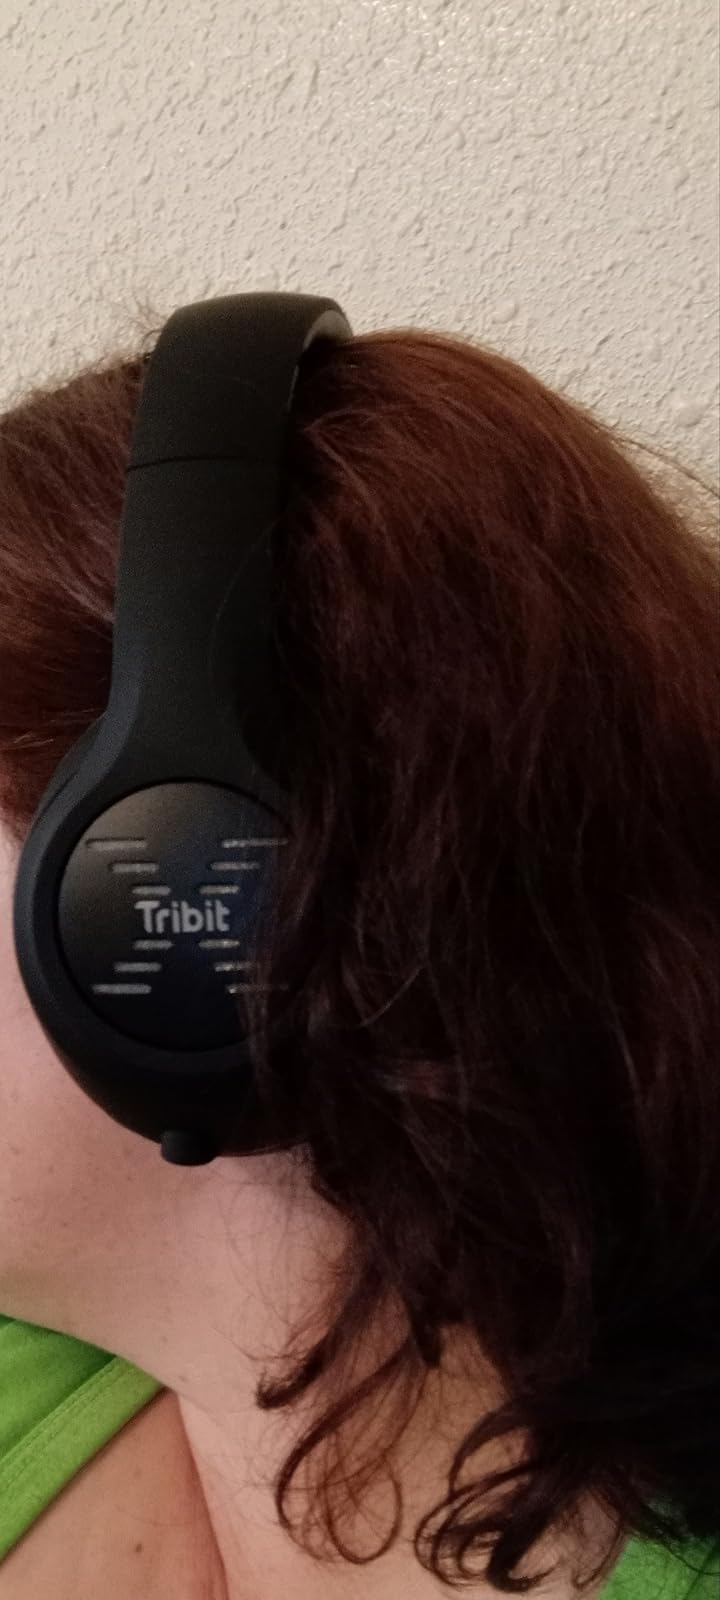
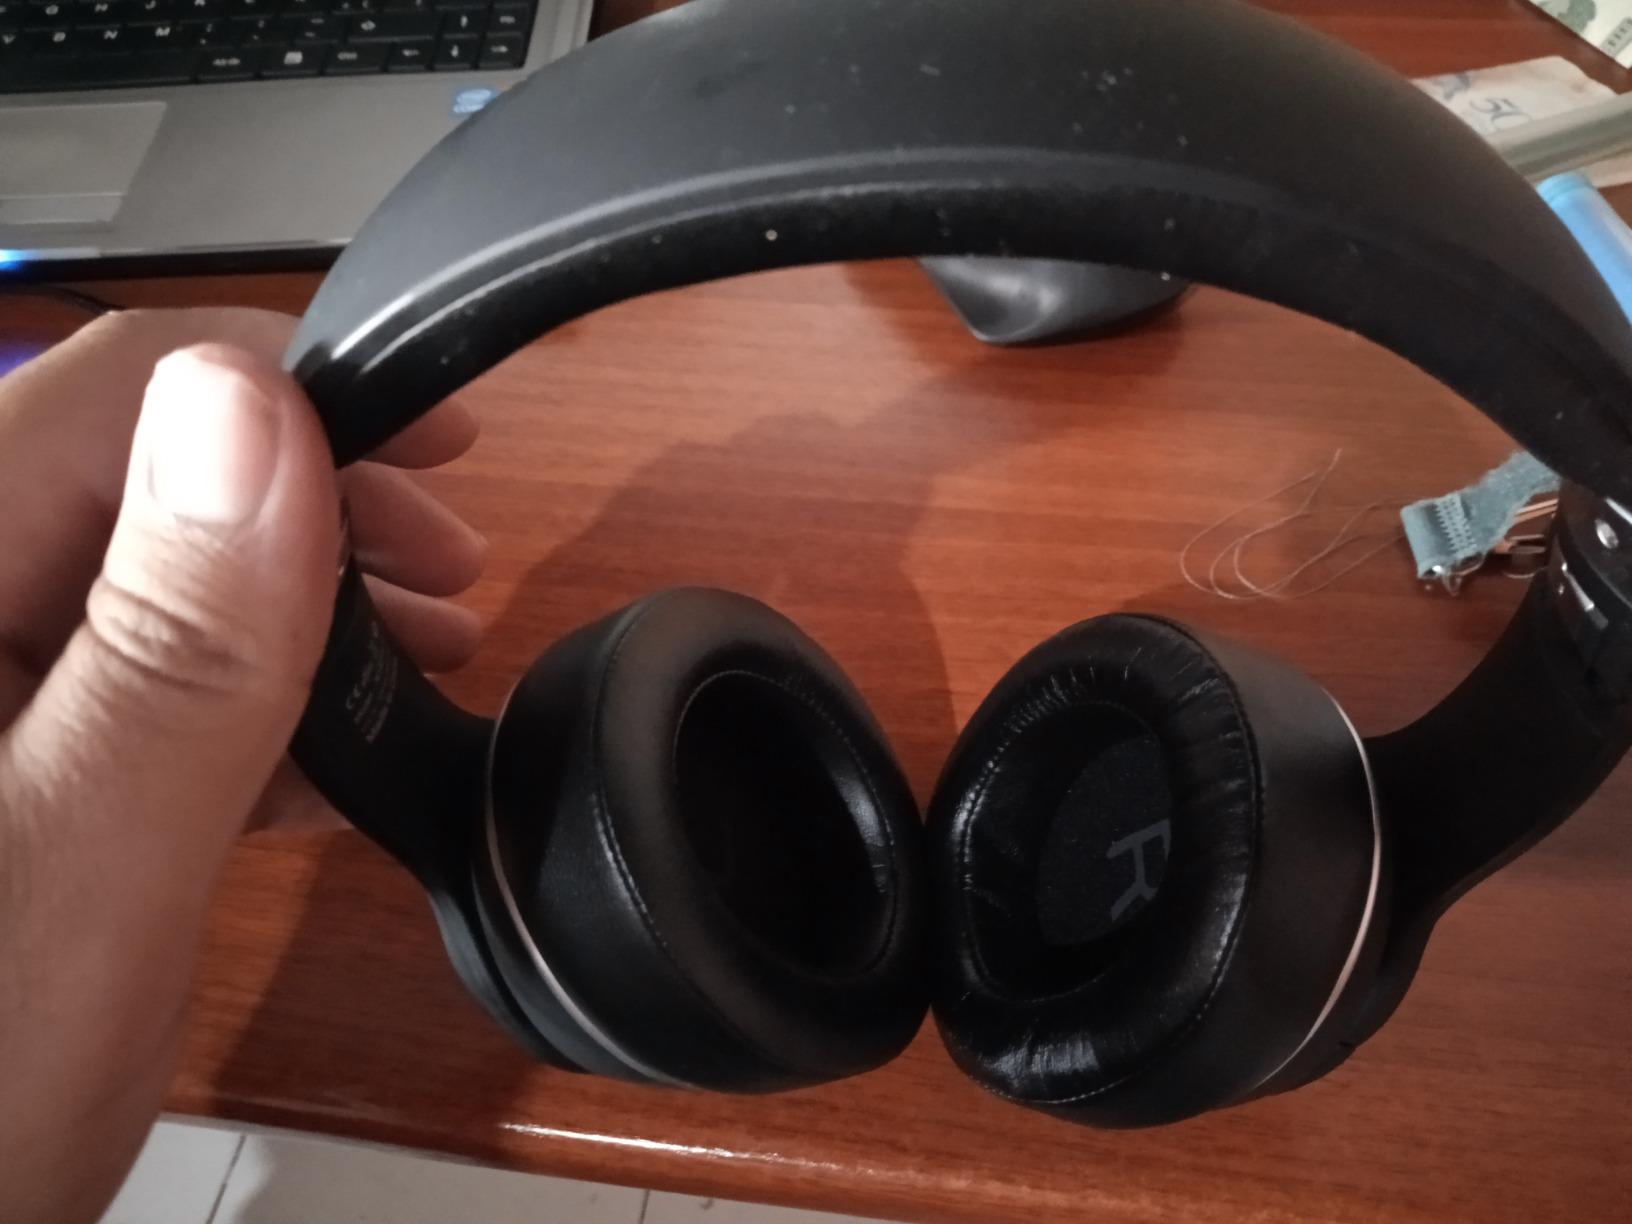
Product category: headphones
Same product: yes